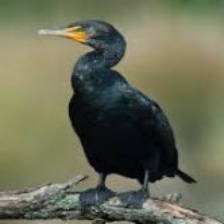
Species: DOUBLE BRESTED CORMARANT
Scientific name: PHALACROCORAX AURITUS